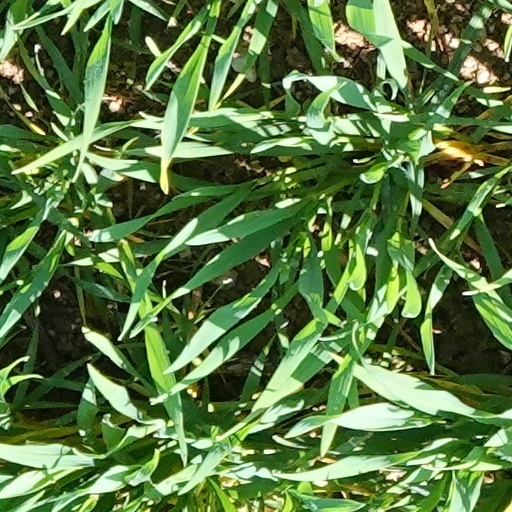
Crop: wheat